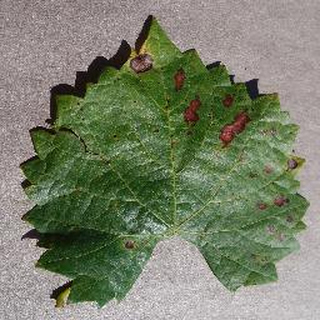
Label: grape_esca_black_measles